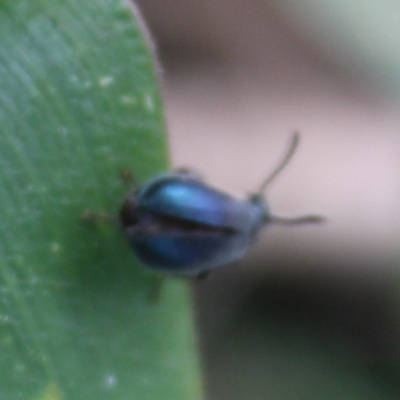
Crop: Maize
Condition: leaf beetle